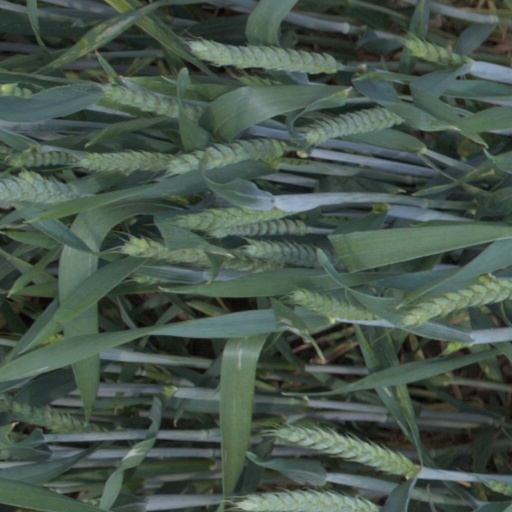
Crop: wheat